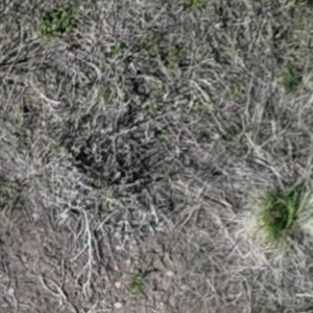
Month: may